Iraq War

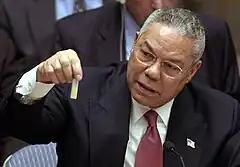
US Secretary of State Colin Powell holding a model vial of anthrax while giving a presentation to the United Nations Security Council

On 5 February 2003, Secretary of State Colin Powell appeared before the UN to present evidence that Iraq was hiding unconventional weapons. Despite warnings from the German Federal Intelligence Service and the British Secret Intelligence Service that the source was untrustworthy, Powell's presentation included information based on the claims of Rafid Ahmed Alwan al-Janabi, codenamed "Curveball", an Iraqi emigrant living in Germany who later admitted that his claims had been false. Besides claiming a relationship between al-Qaeda and Iraq, Powell also alleged that al-Qaeda was attempting to acquire weapons of mass destruction from Iraq.